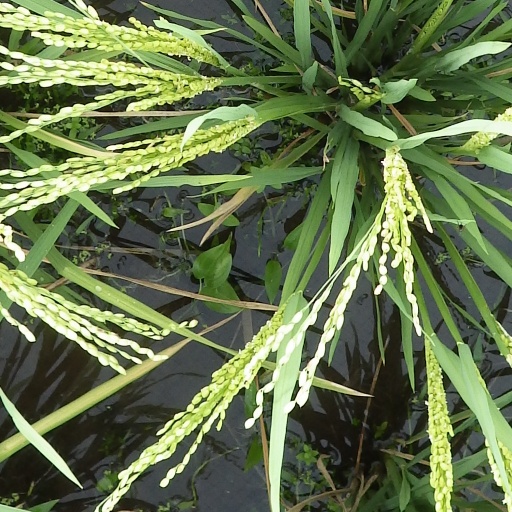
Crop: rice